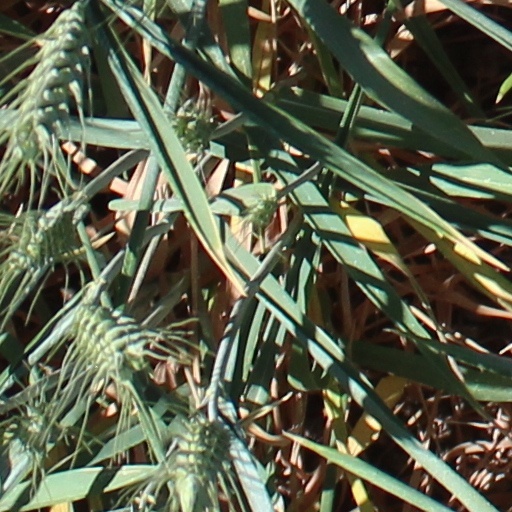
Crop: wheat